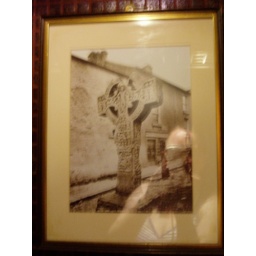
The cross of Kells on a wall in Hong Kong